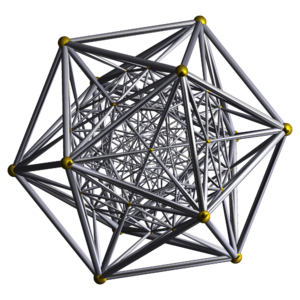
En géométrie, un diagramme de Schlegel est une projection d'un polytope de l'espace à d dimensions dans l'espace à d-1 dimensions par un point donné à travers une de ses faces. Il en résulte une division du polytope d'origine dans qui lui est combinatoirement équivalente.
Un polytope régulier convexe à 4 dimensions est un objet géométrique, analogue en 4 dimensions des solides de Platon de la géométrie en 3 dimensions et des polygones réguliers de la géométrie en 2 dimensions.
En géométrie, l'hexacosichore ou « 600-cellules » est le 4-polytope régulier convexe qui a comme symbole de Schläfli {3, 3, 5}. Il est composé de 600 cellules tétraédriques dont 20 qui se rencontrent à chaque sommet. Ensemble, ils forment 1 200 faces triangulaires, 720 arêtes et 120 sommets. Les arêtes forment 72 décagones réguliers plans. Chaque sommet du 600-cellules est le sommet de six de ces décagones.